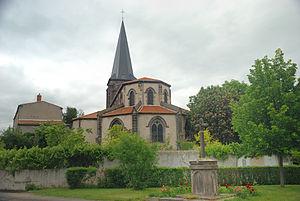
Église of Saint-Beauzire (Puy-de-Dôme, France).